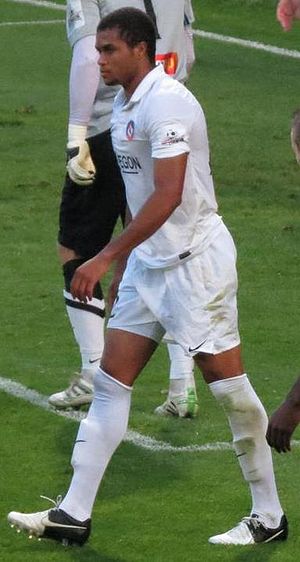
Ramón Rodrígues
Ramón Rodríguez da Silva er en brasiliansk fodboldspiller, der spiller for SønderjyskE.